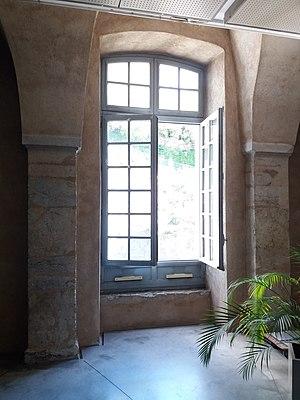
Lyon, grenier d'abondance. Fenêtre ouvrant sur l'arrière du bâtiment.
Le grenier d'abondance est un ancien grenier à grains de la ville de Lyon, dans le département français du Rhône, région Rhône-Alpes.